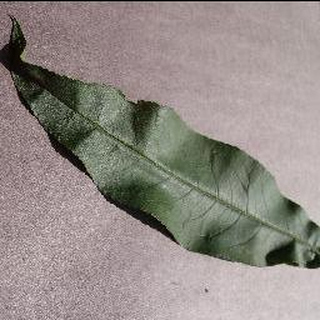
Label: healthy_peach